Paul Pierson

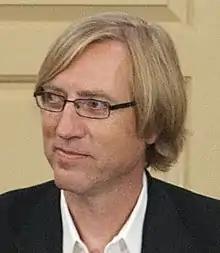

Paul Pierson (born 1959) is an American professor of political science specializing in comparative politics and holder of the John Gross Endowed Chair of Political Science at the University of California, Berkeley. From 2007-2010 he served at UC Berkeley as Chair of the Department of Political Science. He is noted for his research on comparative public policy and political economy, the welfare state, and American political development. His works on the welfare state and historical institutionalism have been characterized as influential.